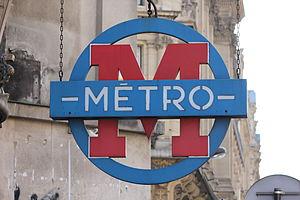
Signal de l'entrée de la station de métro Sentier au 97 rue Réaumur à Paris en France.